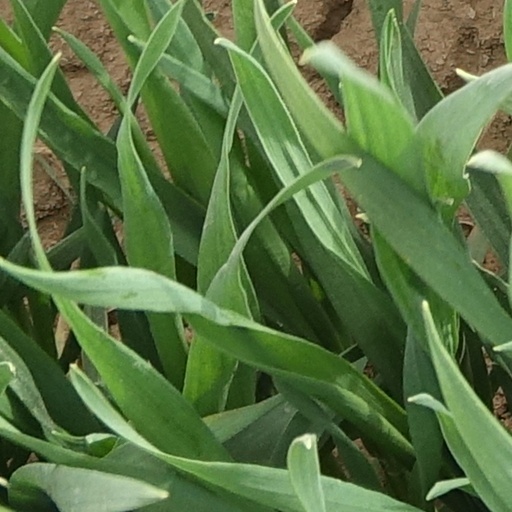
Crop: wheat